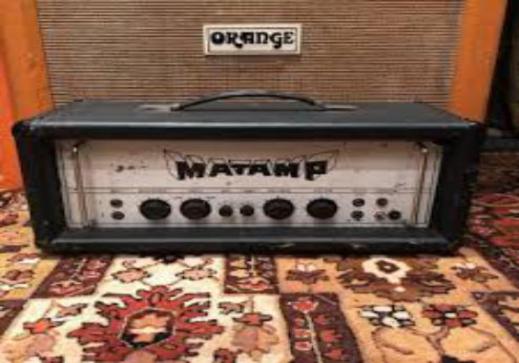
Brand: matamp
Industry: Others